Hispanic and Latino Americans

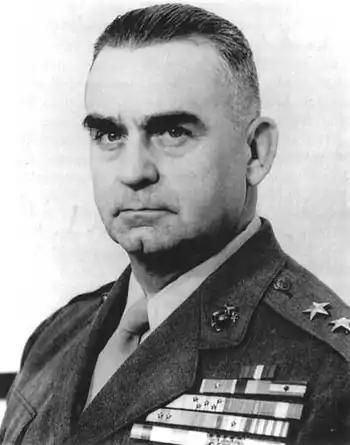
Pedro del Valle – first Hispanic to reach the rank of lieutenant general.

Hispanic voters in the United States have traditionally leaned toward the Democratic Party, but recent elections reveal a significant shift toward the Republican Party, particularly in key battleground states. In the 2024 election, Republican candidate Donald Trump garnered that George W. Bush received in 2004. This shift continues a trend that began in 2020, when Trump made notable inroads among Latino voters, especially in states like Florida and Texas, where Hispanic voters played a crucial role in his victories. Trump's support among Hispanic men has grown particularly strong, with 55% of Latino men voting for him in 2024, a significant increase from 2020. In Central California, a region with a sizable Latino population, there is also a noticeable trend toward the Republican Party. This trend allowed Trump to flip several Hispanic Counties, rural ones such as Starr and Imperial, and urban ones such as Riverside and Miami. Many Latino voters in this area feel neglected by the Democrats and increasingly courted by Republicans.